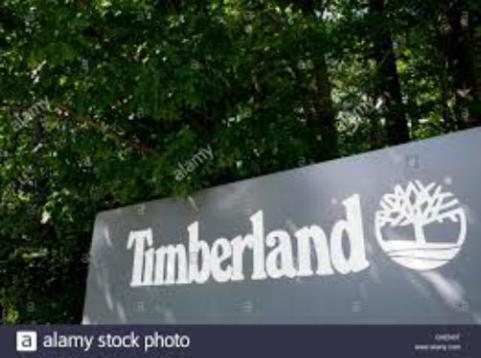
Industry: Clothes